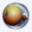
Label: pear